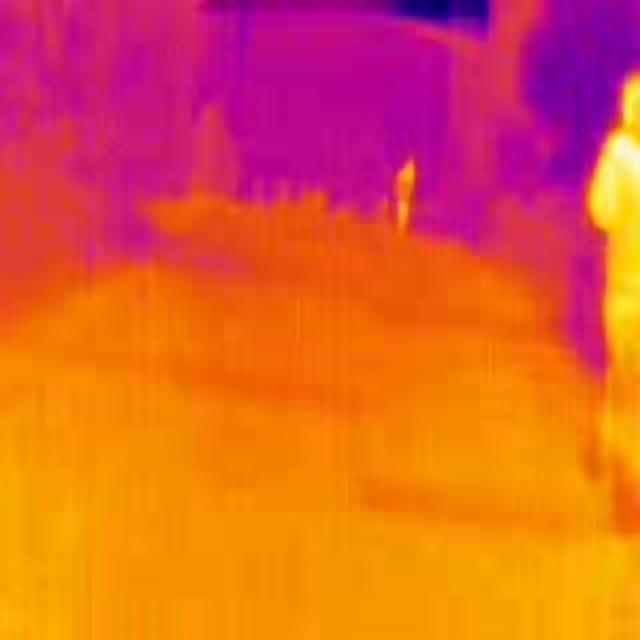
Detected objects:
label: person
label: person